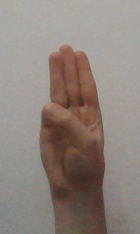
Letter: thaa